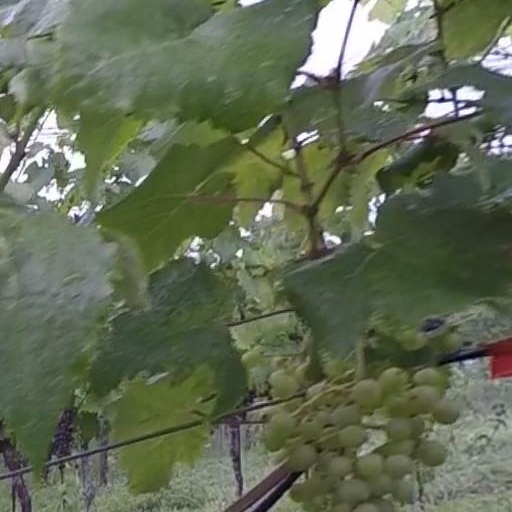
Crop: grape